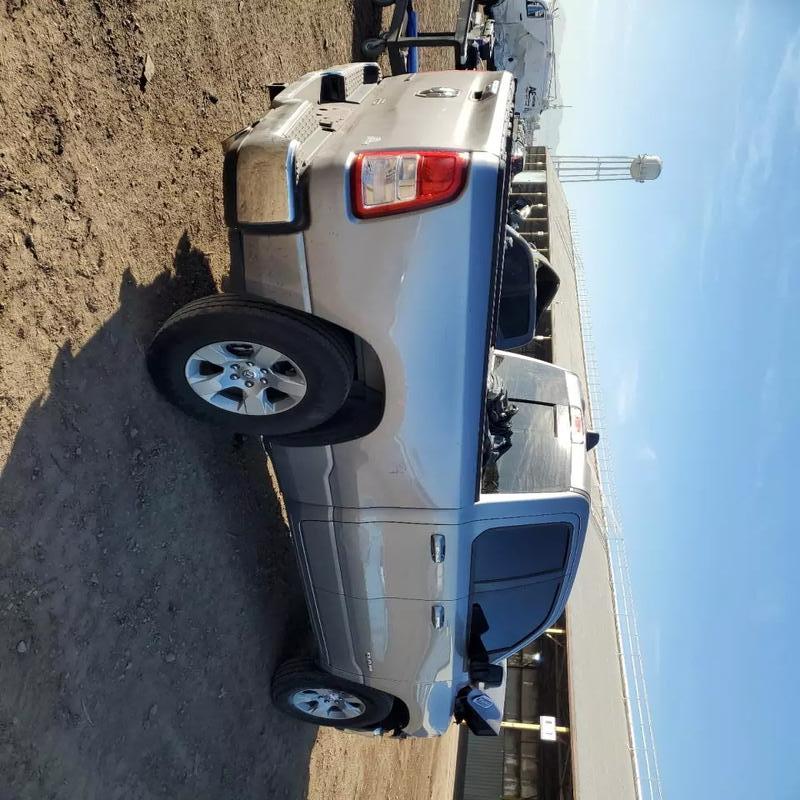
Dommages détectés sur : capot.
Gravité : majeur